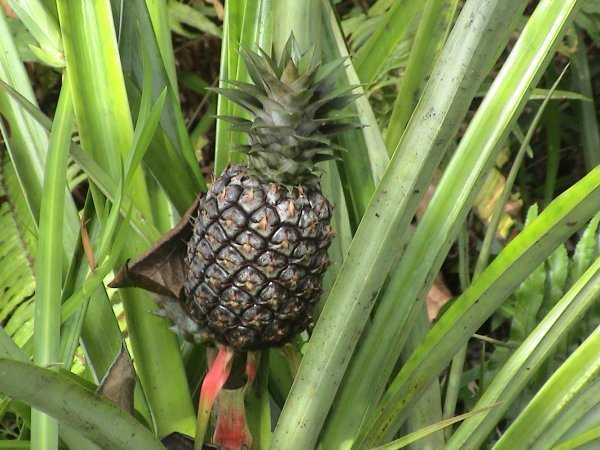
Label: Pineapple